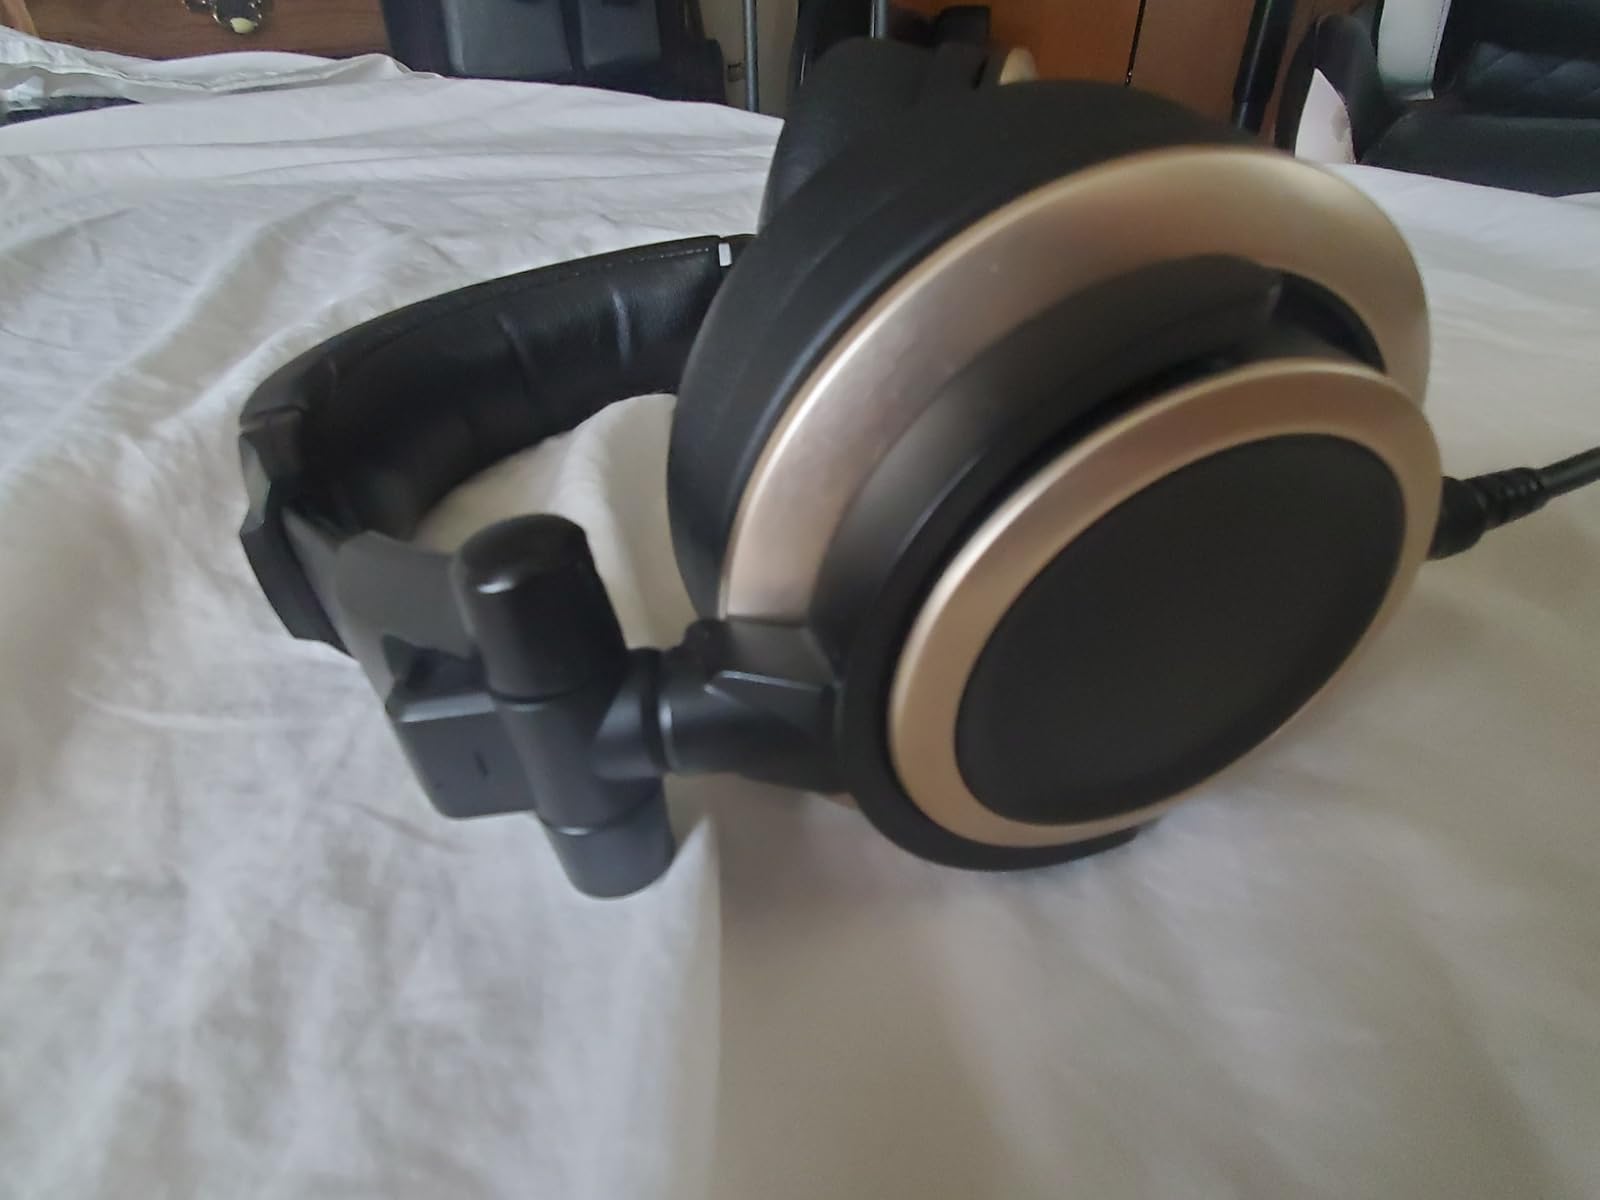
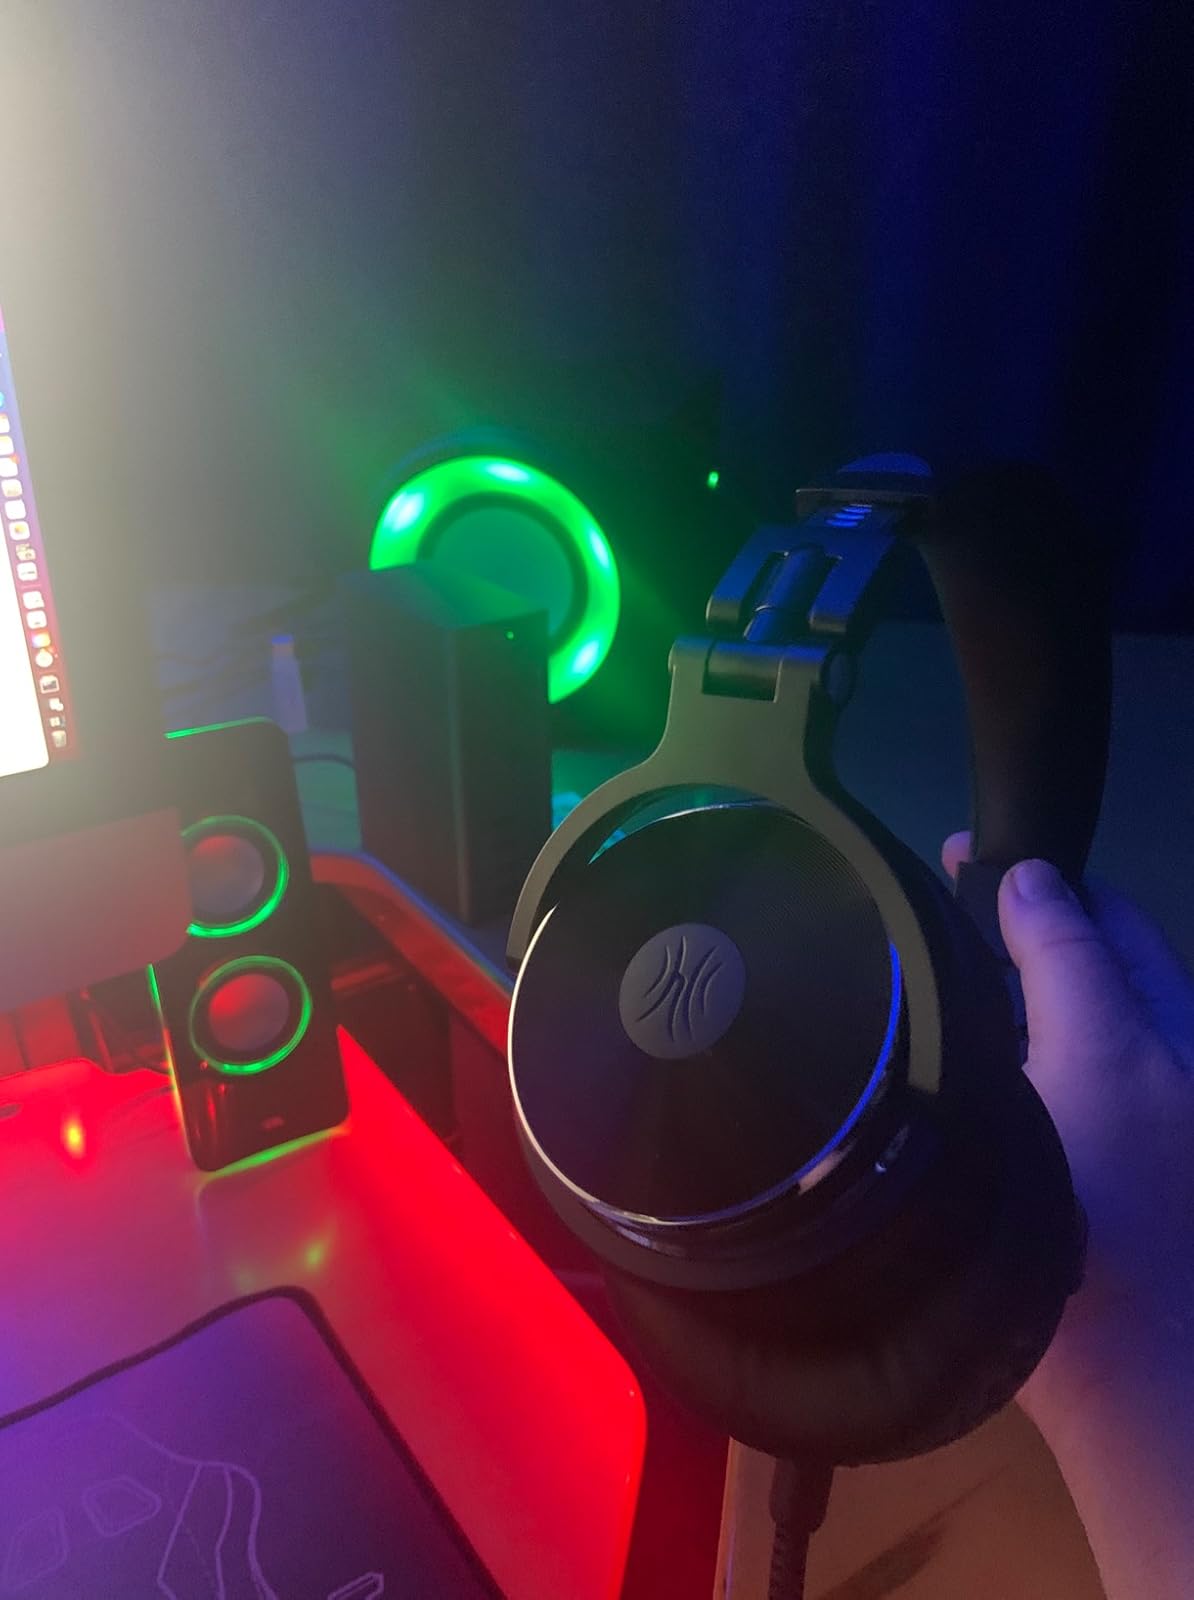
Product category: headphones
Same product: no